Five essentials of sailing

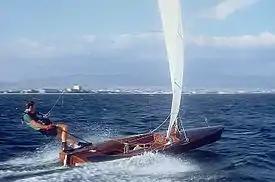
A sailor using the five essentials

The five essentials of sailing describes the five key things that a dinghy sailor uses to sail the boat as efficiently as possible. The five essentials are: